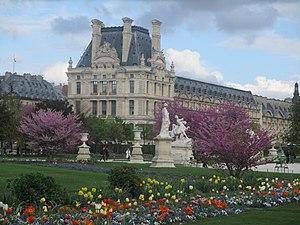
Jardin des Tuileries au printemps avec le Louvre (pavillon de Marsan) au fond.
Le 1ᵉʳ arrondissement de Paris est l'un des arrondissements les plus centraux du cœur historique de Paris. Il comprend notamment l'un des plus anciens quartiers de la ville, le quartier des Halles, qui date du tout début du Moyen Âge.